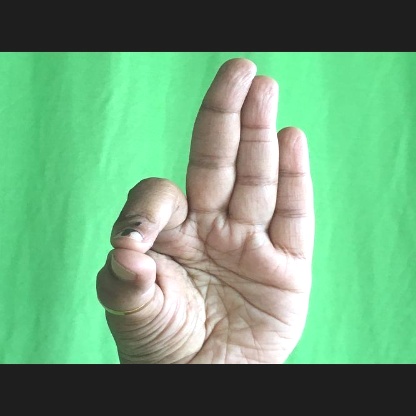
Mudra: Aralam